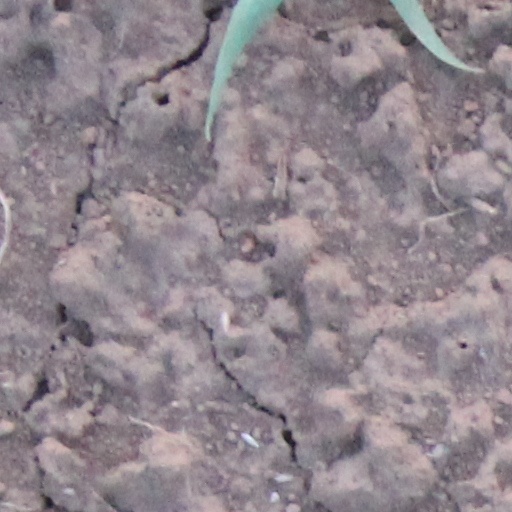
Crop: wheat